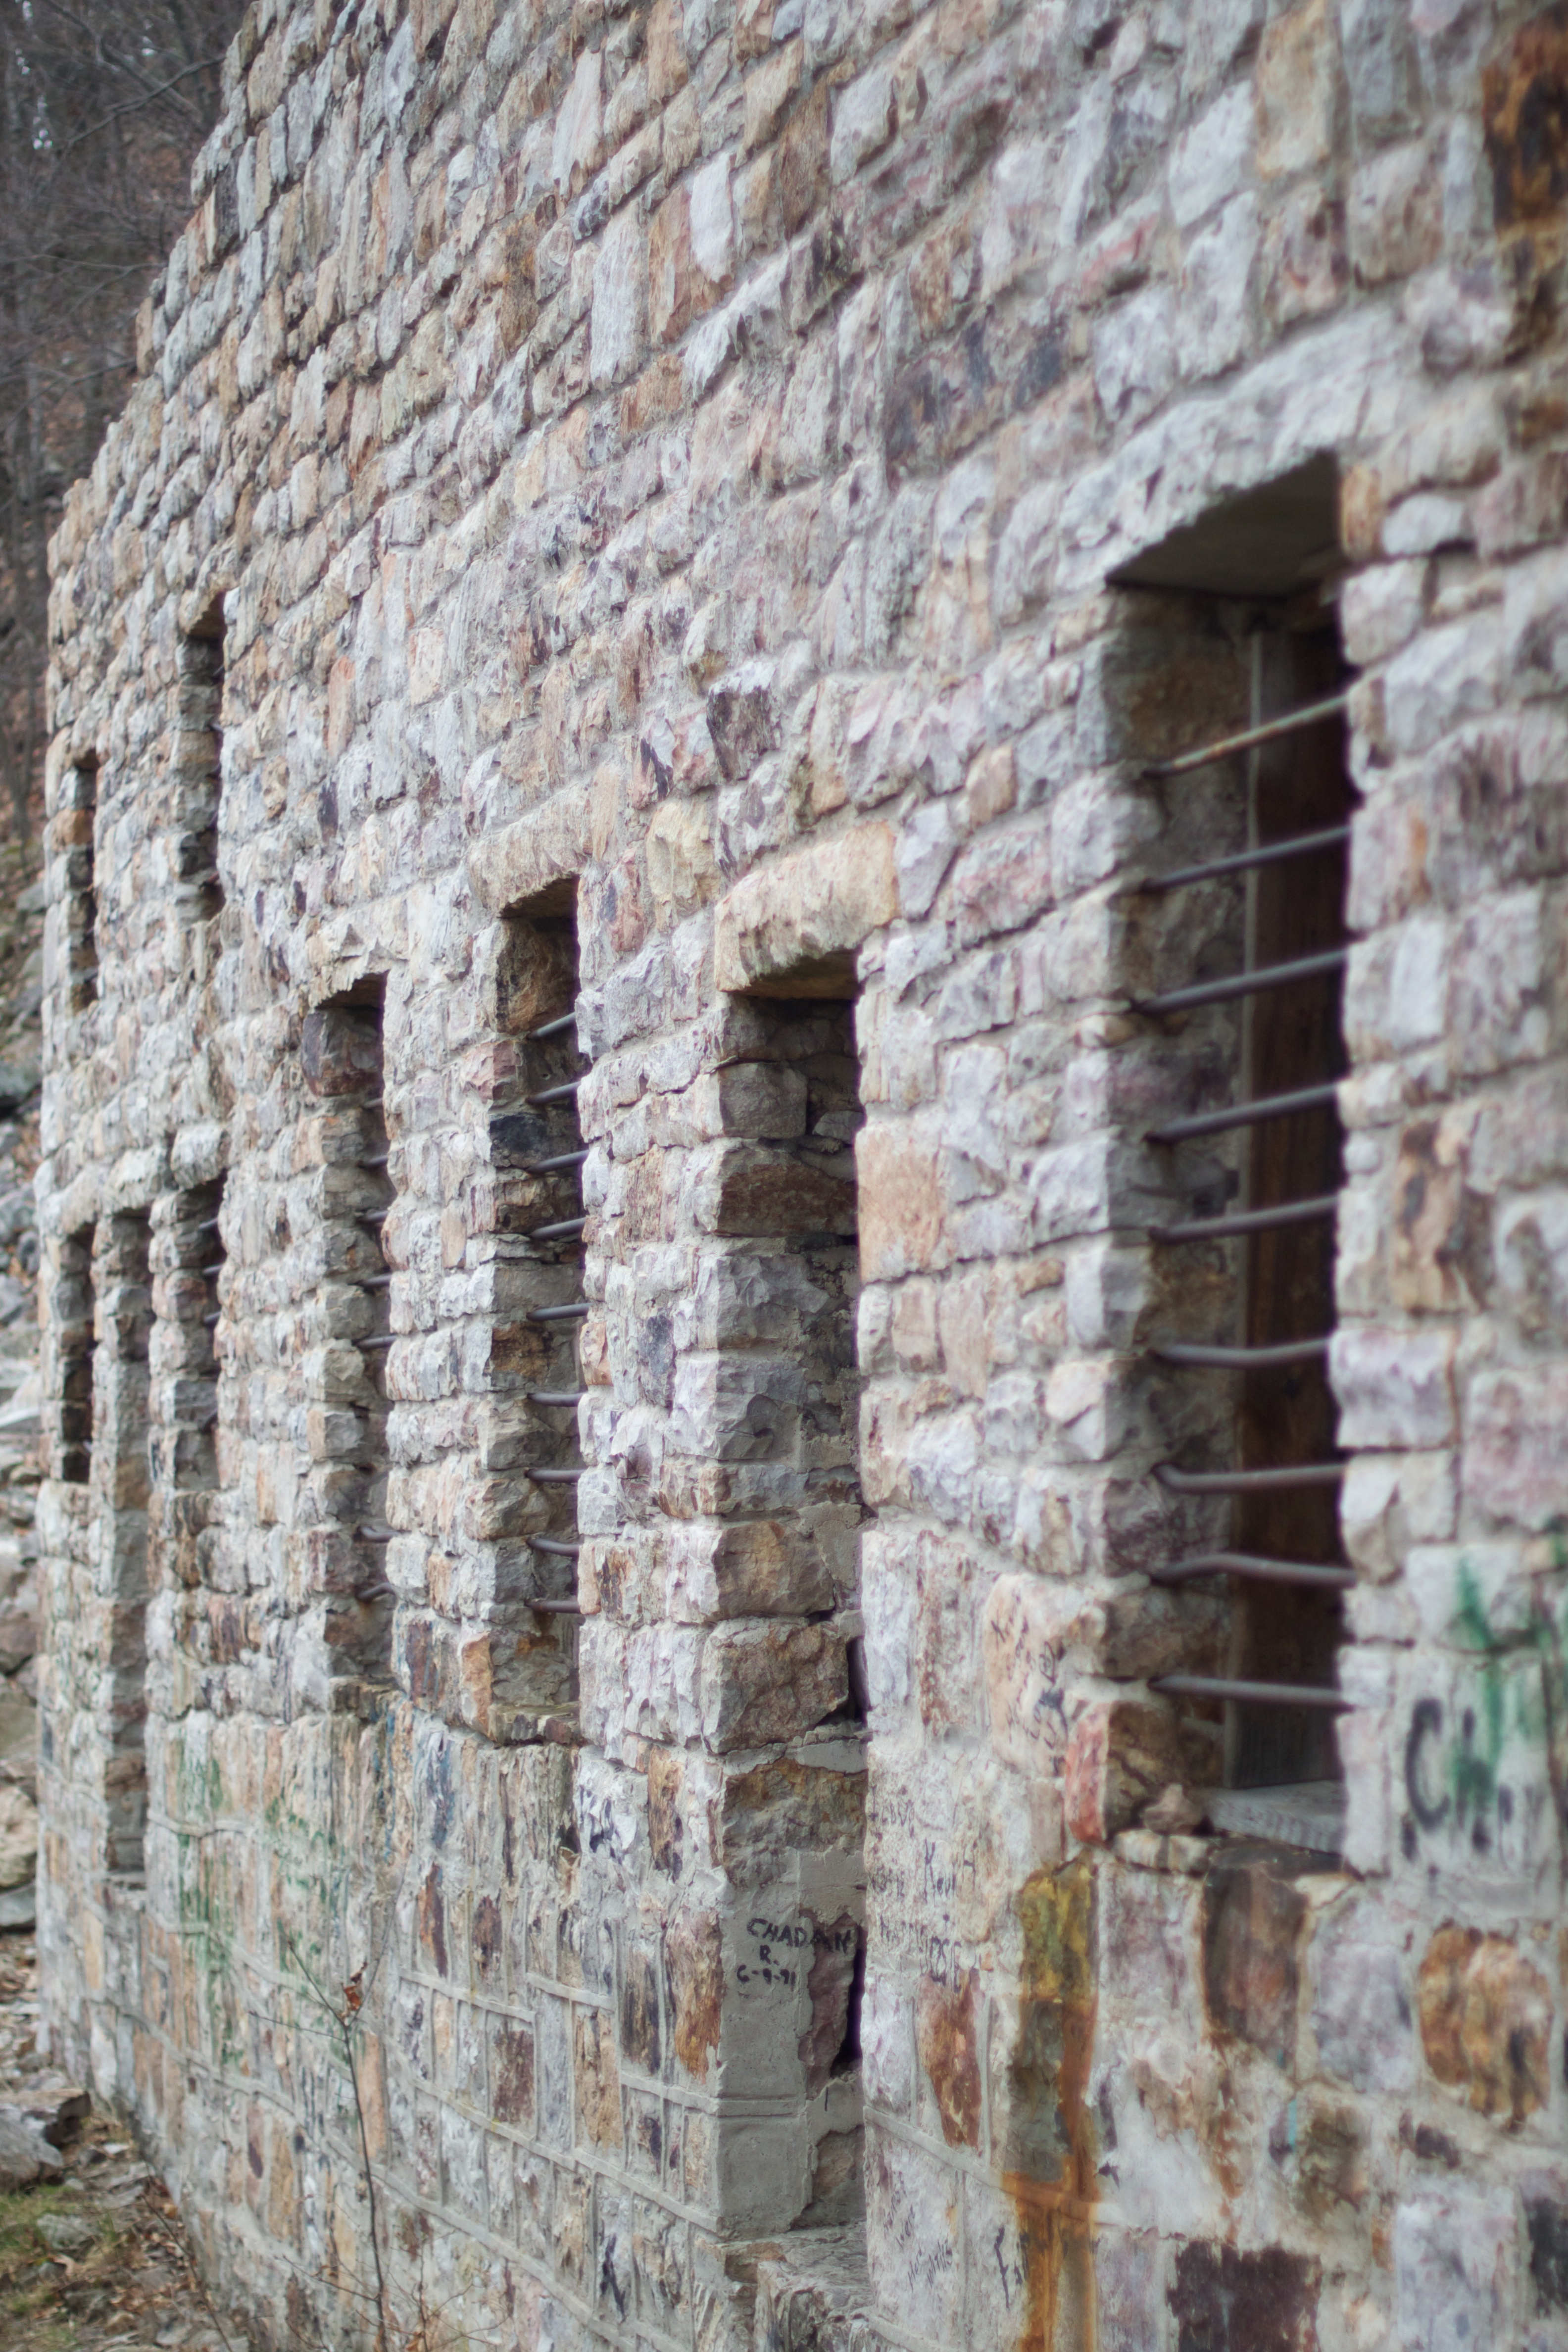
rock, building, wall, arch, chapel, stone wall, brick, ruins, brickwork, archaeological site, ancient history